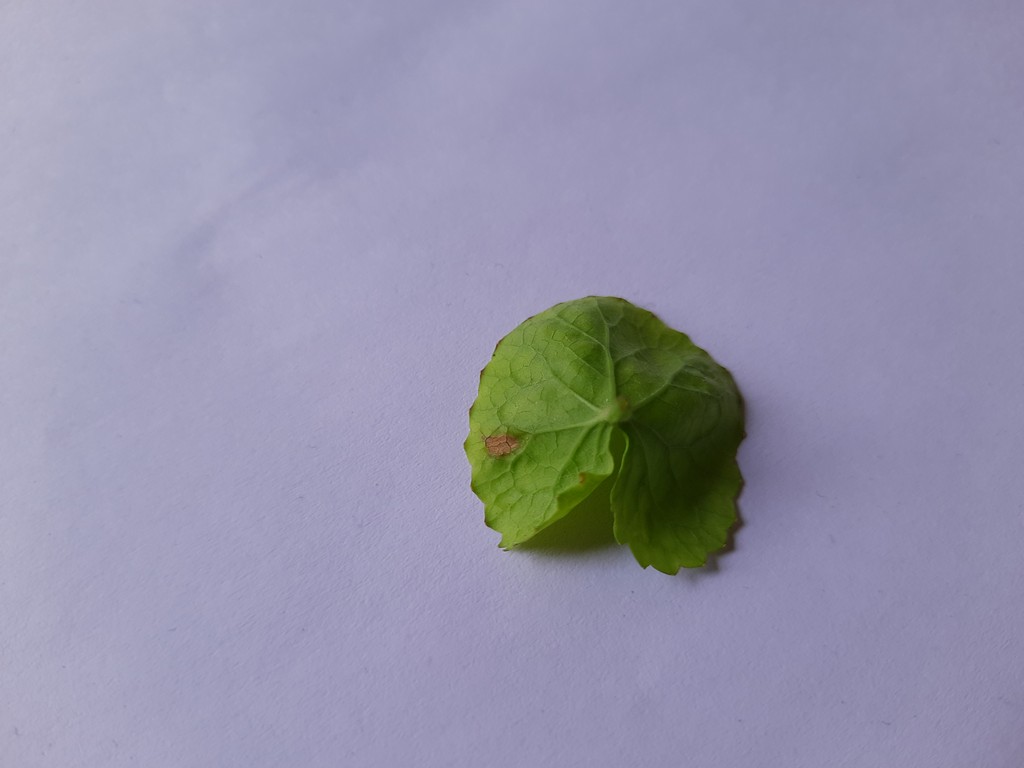
Label: Unhealthy